Madcon

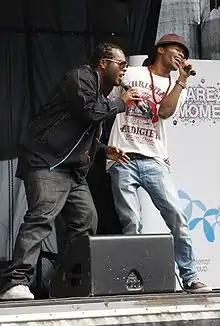
Wolde-Mariam (left) and Baqwa in May 2010

Madcon is a Norwegian musical duo formed in 1992 by Yosef Wolde-Mariam and Tshawe Baqwa. They have released eight albums as of 2018, and became known for their 2007 interpolation of the 1967 song "Beggin'" by The Four Seasons. They took their name from the phrase "mad conspiracy".